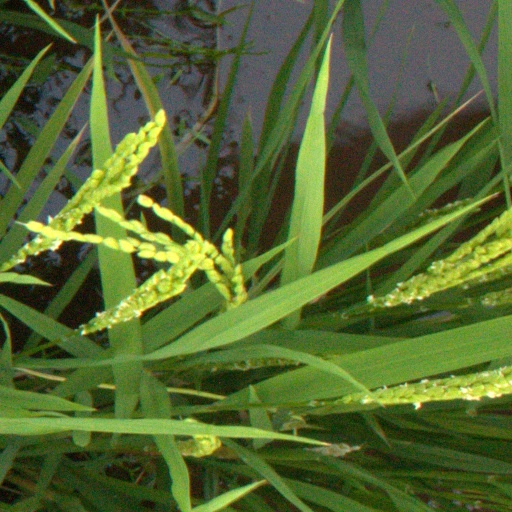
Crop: rice